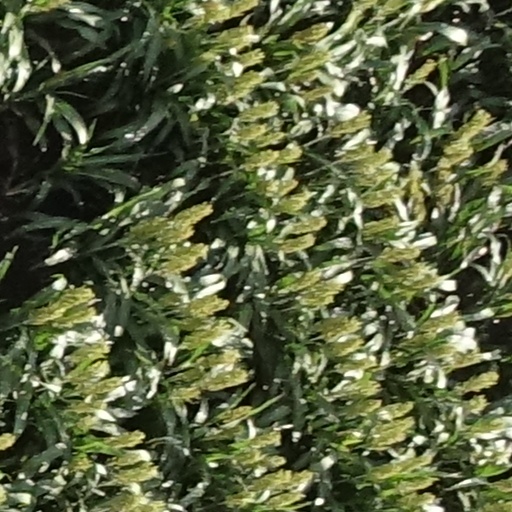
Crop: sorghum